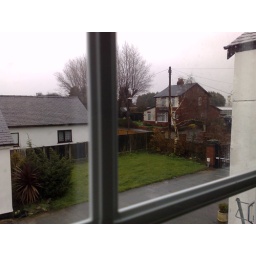
Another gray and dull day back home in the countryside.